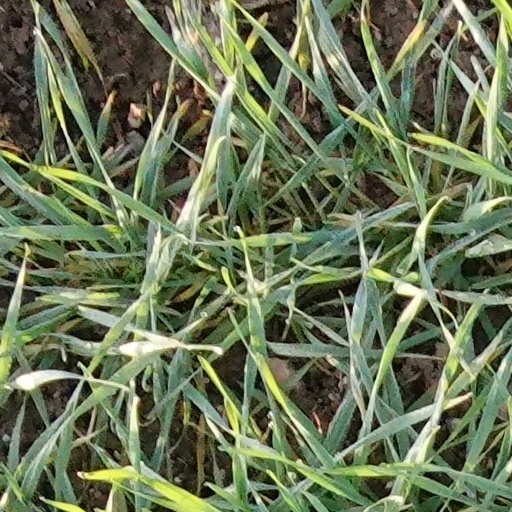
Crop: wheat